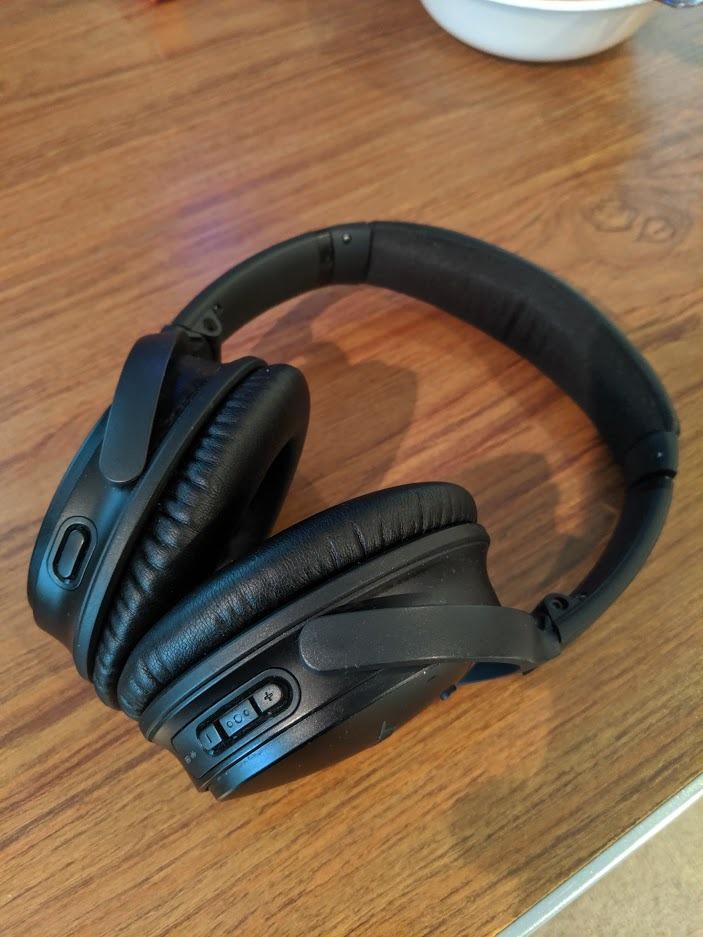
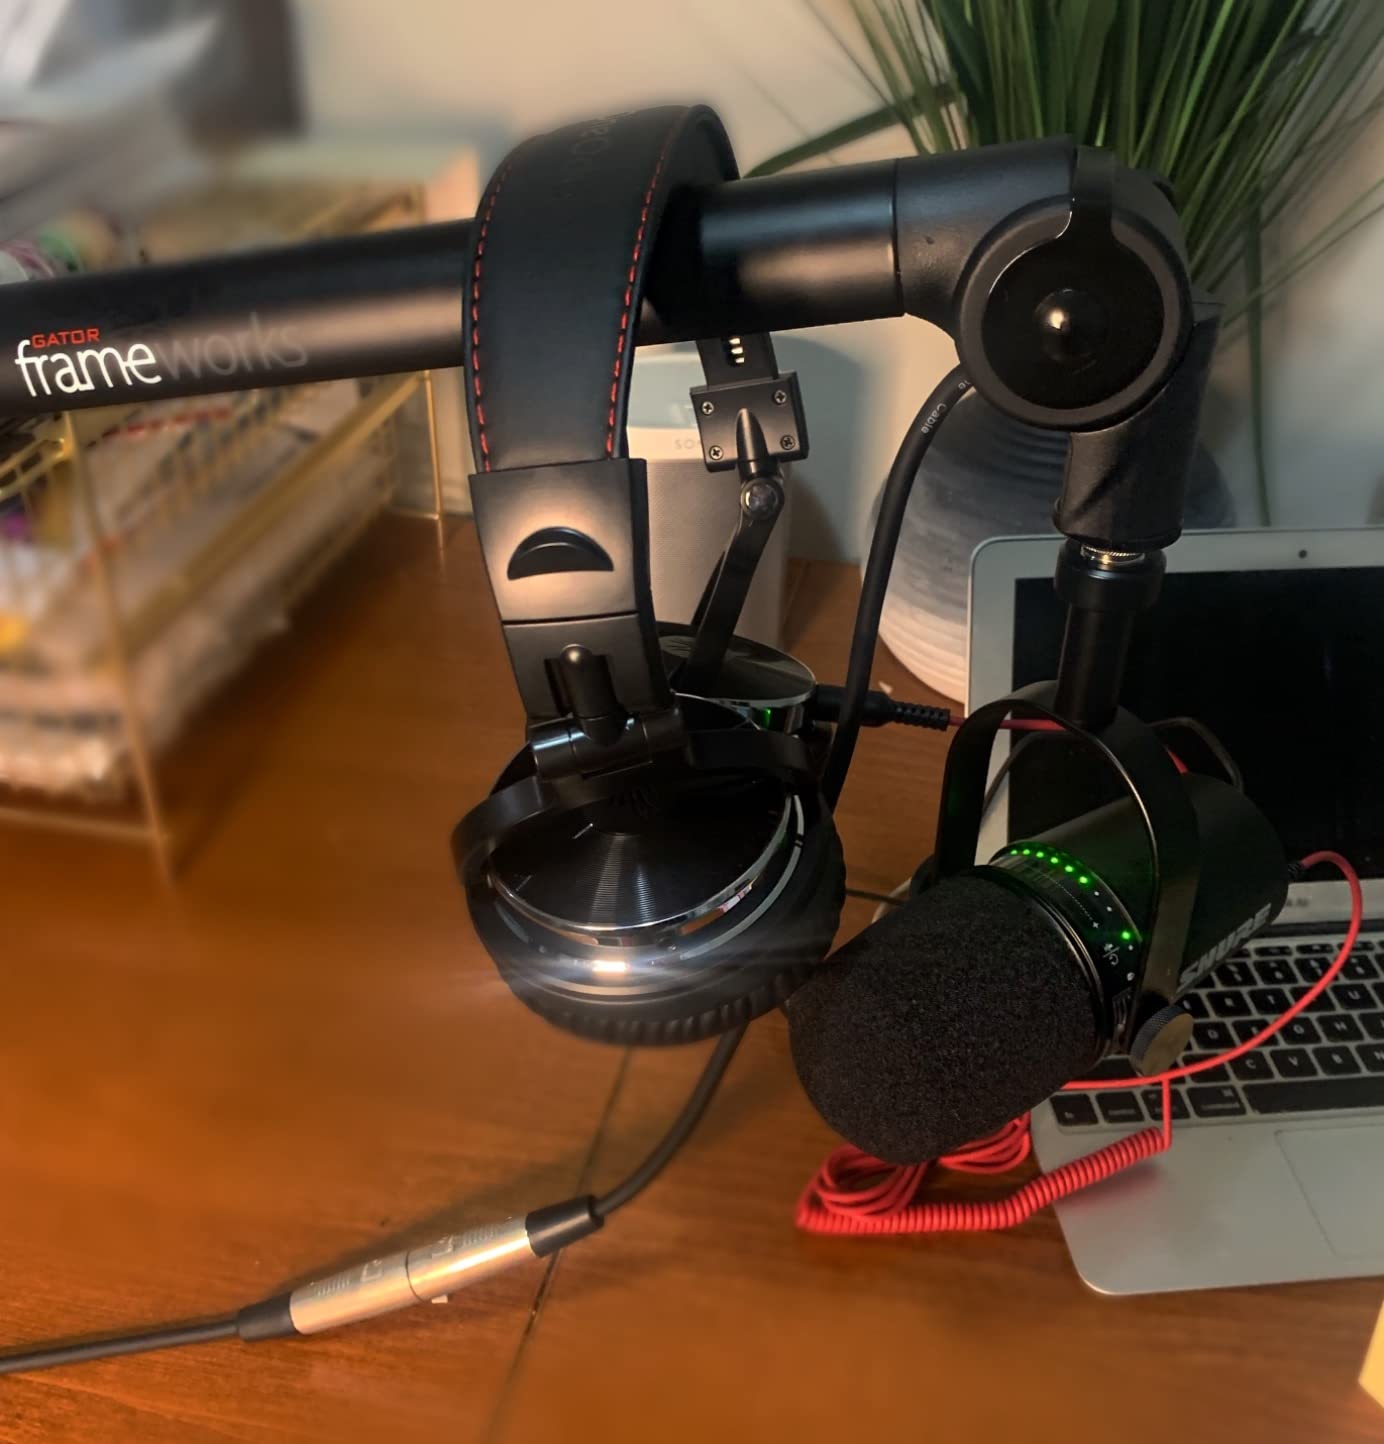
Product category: headphones
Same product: no